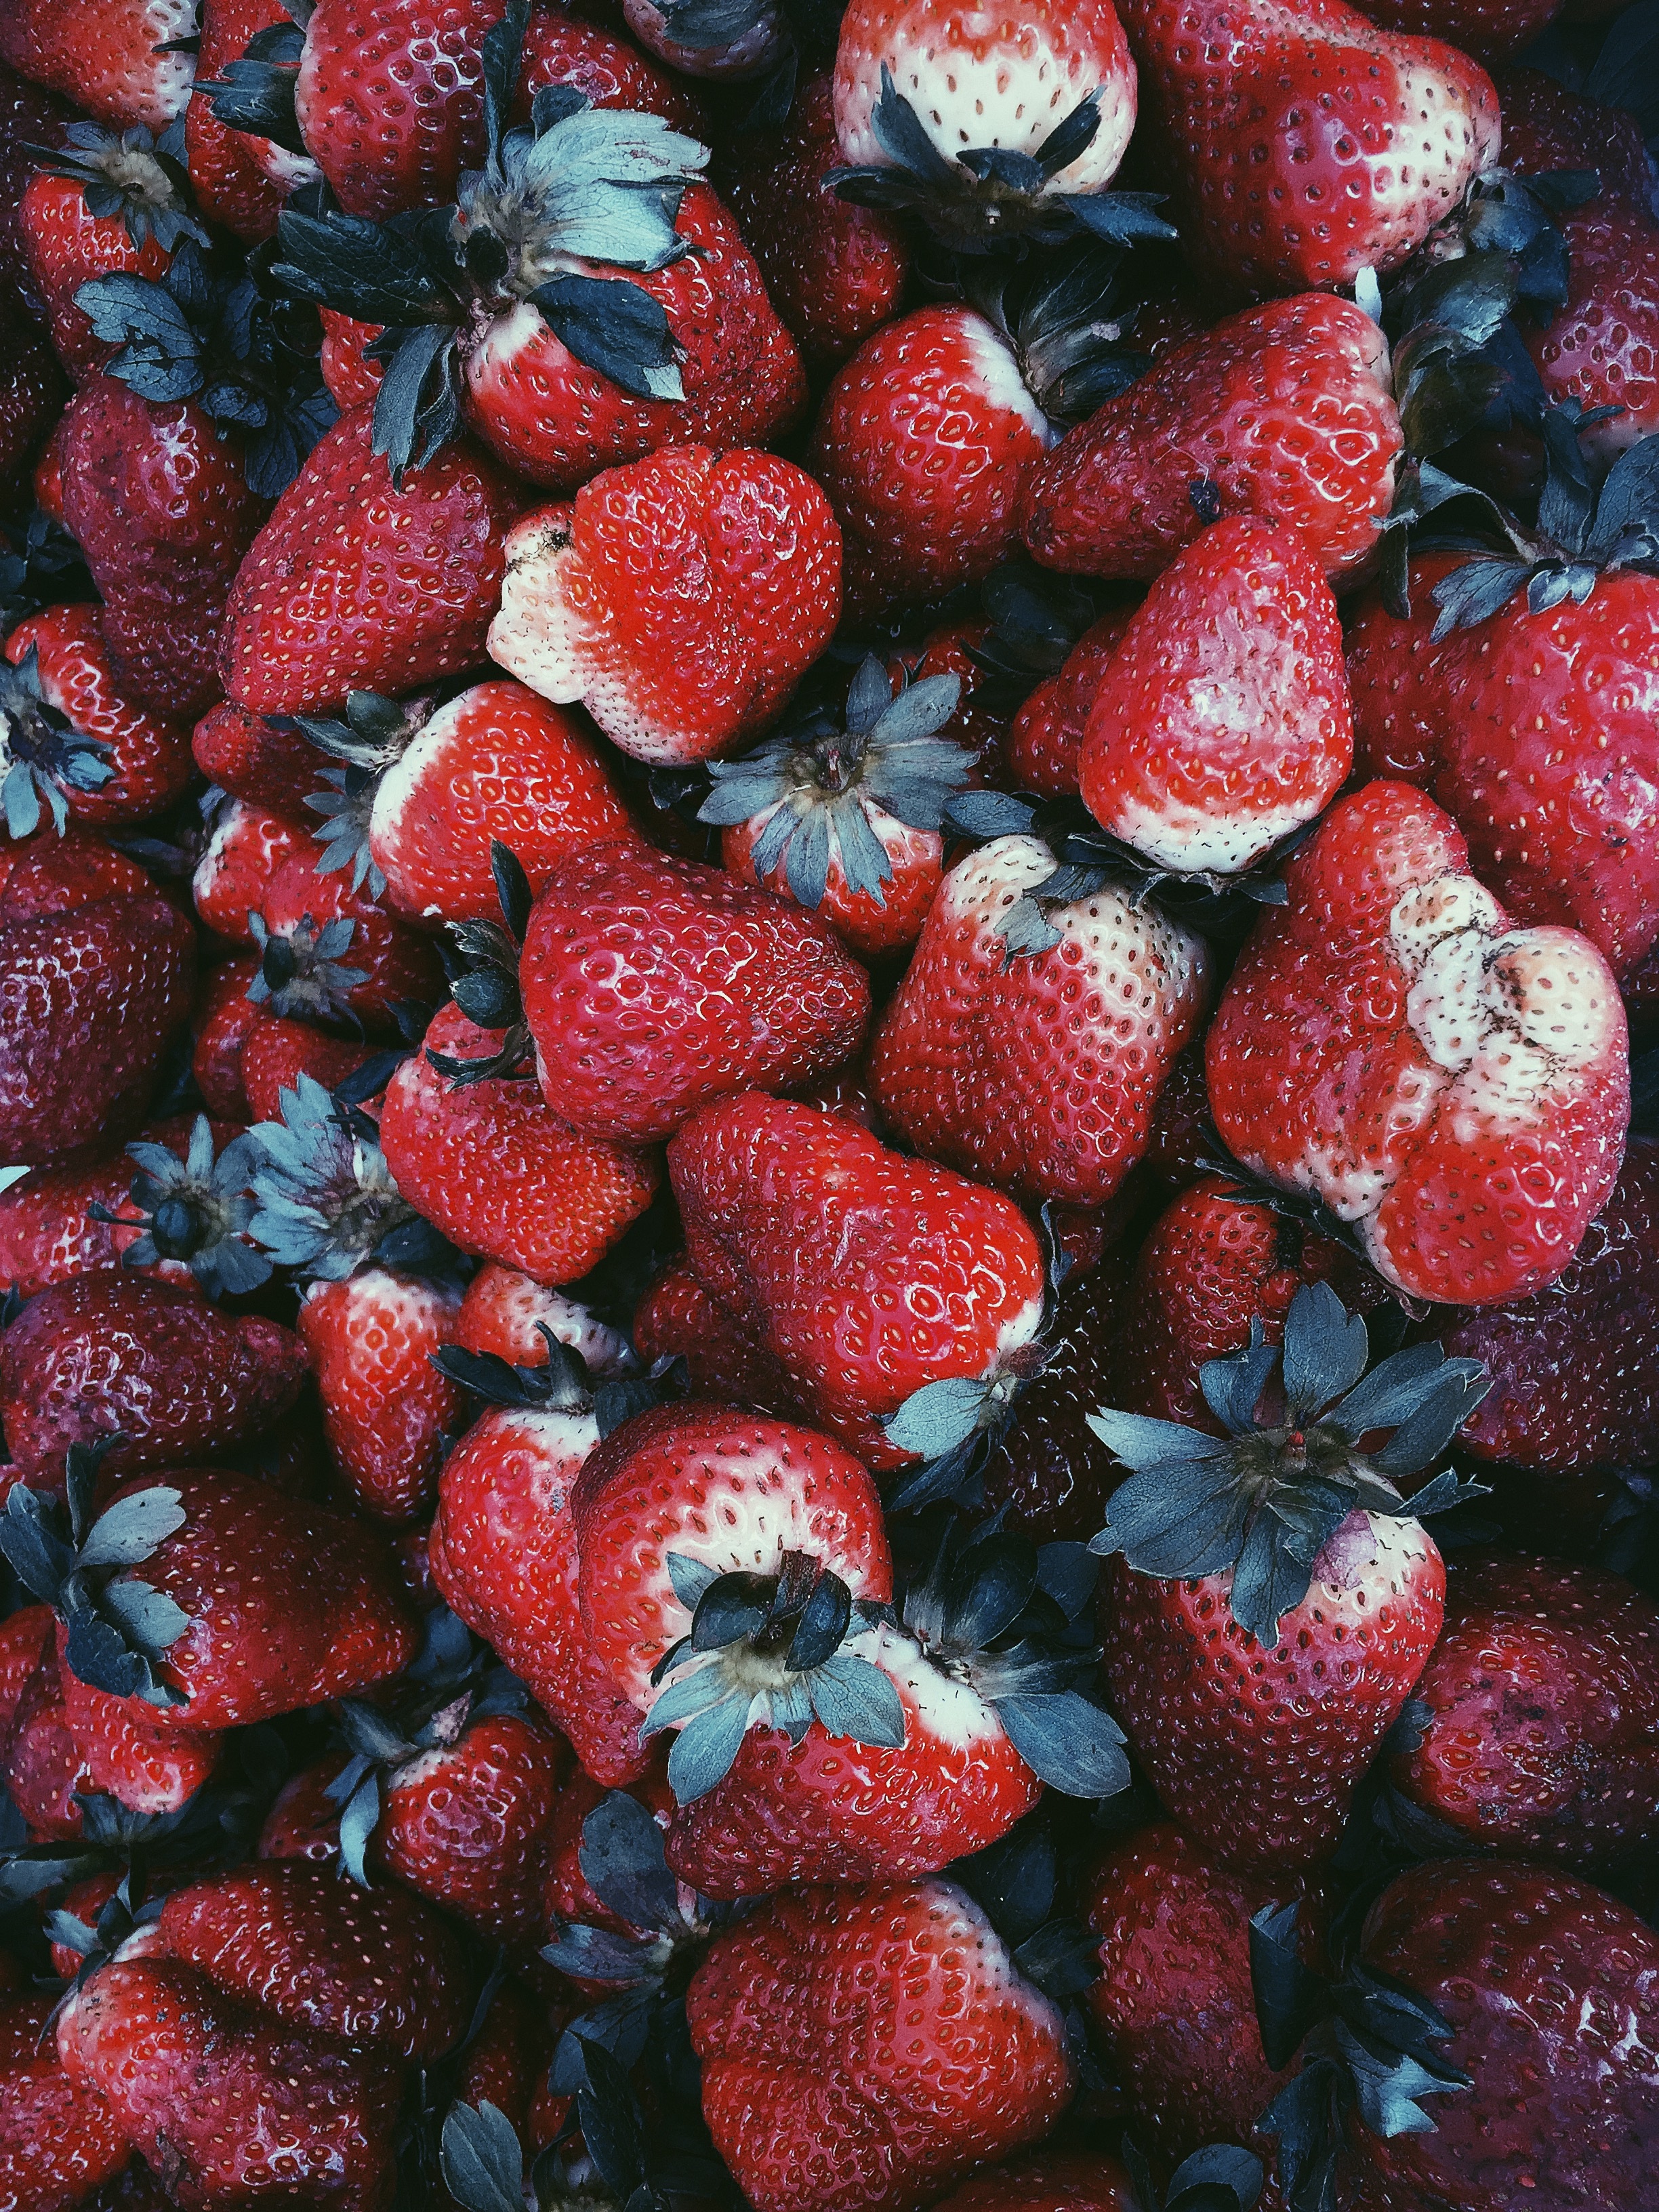
plant, raspberry, fruit, berry, petal, food, red, produce, blackberry, strawberry, strawberries, frutti di bosco, loganberry